River Road-Mead Avenue Historic District

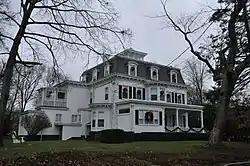
A Second Empire house on River Rd.

The River Road-Mead Avenue Historic District encompasses a well-preserved late-19th century upper-class residential area in the Cos Cob area of Greenwich, Connecticut. Extending along River Road between Mead Avenue and Robertson Lane, and along Mead Avenue most of the way to East Putnam Avenue, the district includes fourteen fine houses, most of which were built between 1870 and 1907. The district was listed on the National Register of Historic Places in 1979.